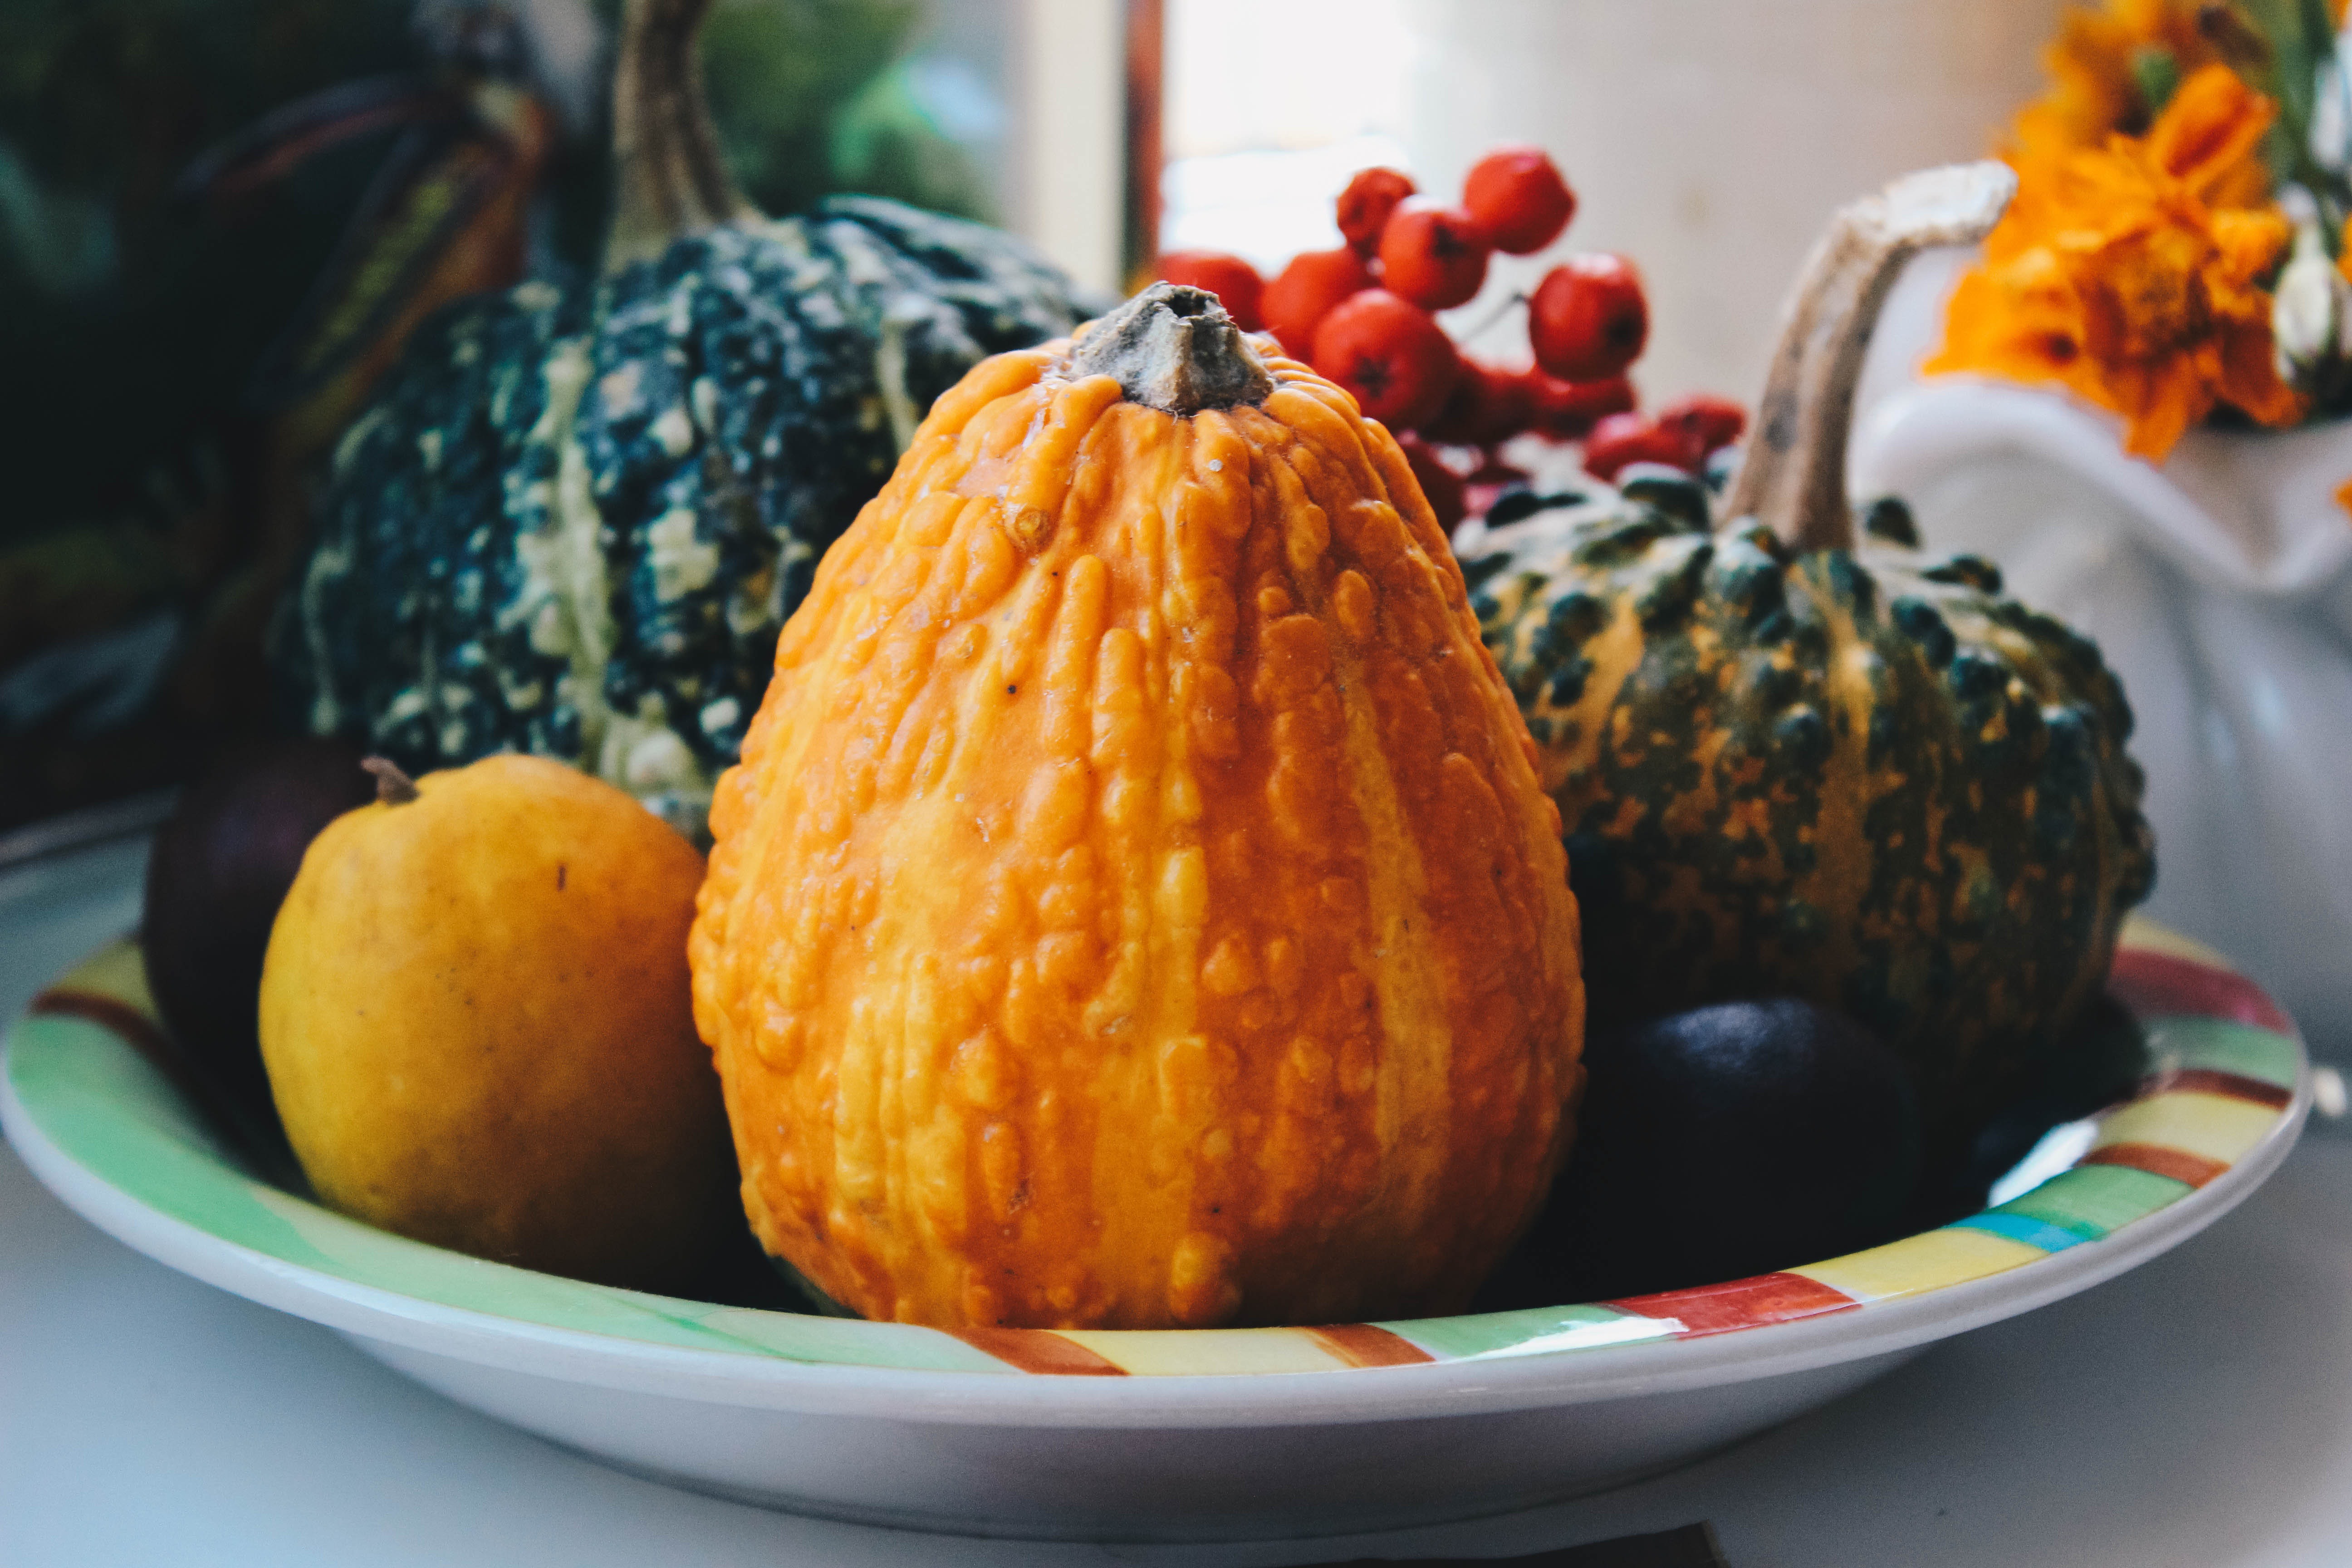
food, natural foods, fruit, winter squash, calabaza, gourd, plant, vegetarian food, produce, pumpkin, vegetable, cucurbita, accessory fruit, superfood, local food, squash, still life, ingredient